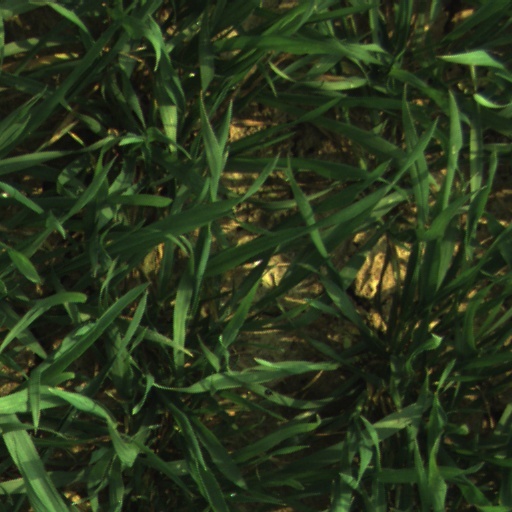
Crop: wheat